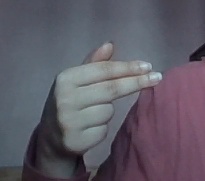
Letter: ghain